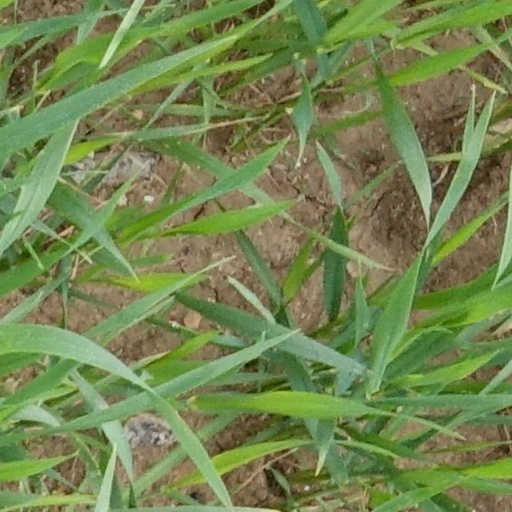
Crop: wheat